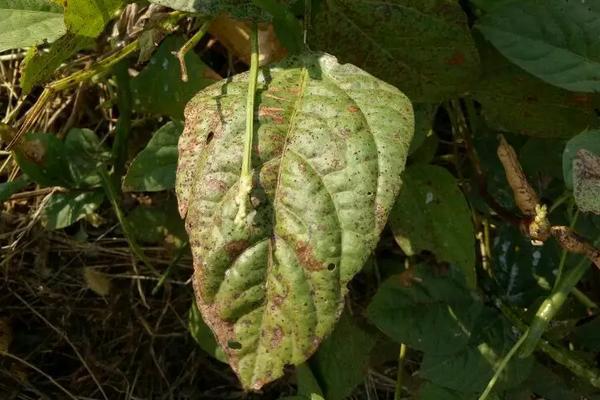
Plant: Soybean
Disease: bean rust